Herbert Ward (sculptor)

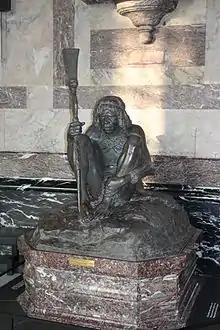
"Le Chef de Tribu", Ward's Salon gold medal-winning sculpture of 1908, in the Royal Museum for Central Africa, Tervuren

On his return to England in 1889, Ward at first made a living on the lecture circuit. As a result of his childhood friendship with Alfred Harmsworth, he also worked as a journalist. He travelled with and reported on Fridtjoft Nansen's Fram expedition and the Jackson–Harmsworth expedition.